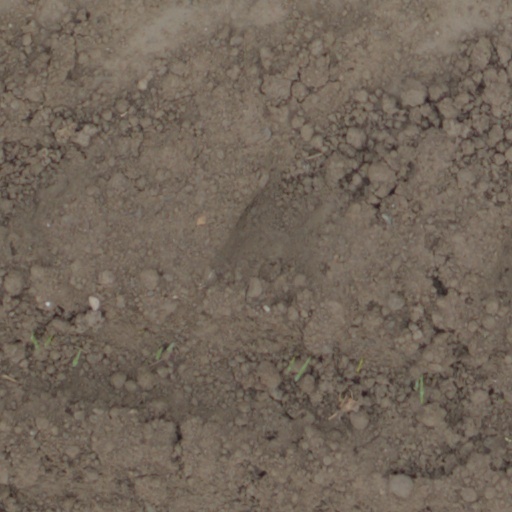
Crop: wheat